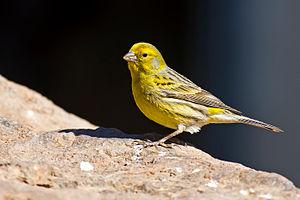
Le Serin des Canaries est une espèce de passereaux. Ses variétés domestiquées sont familièrement appelées canari, car il est originaire des îles Canaries. À l'origine, il possède un plumage marbré de vert et de brun, ce qui lui permet de se camoufler dans les arbres de son environnement naturel. Il est proche du Verdier d'Europe et plus encore du Serin cini. Il est le symbole animal des îles Canaries.
La liste de symboles de plantes et d'animaux des îles Canaries, dans son ensemble et de chacune des îles, a été établie en tant que symboles par décret-loi du 30 avril 1991 par le Gouvernement des Canaries.